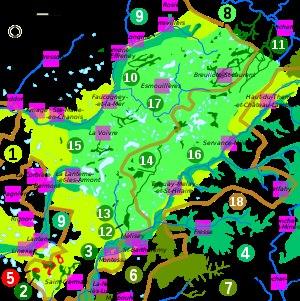
La Région des Mille étangs, aussi appelée Plateau des Mille étangs, est une zone géographique de plus de 220 km² située dans la partie nord-est du département de la Haute-Saône en région Bourgogne-Franche-Comté.